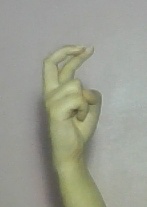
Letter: zay